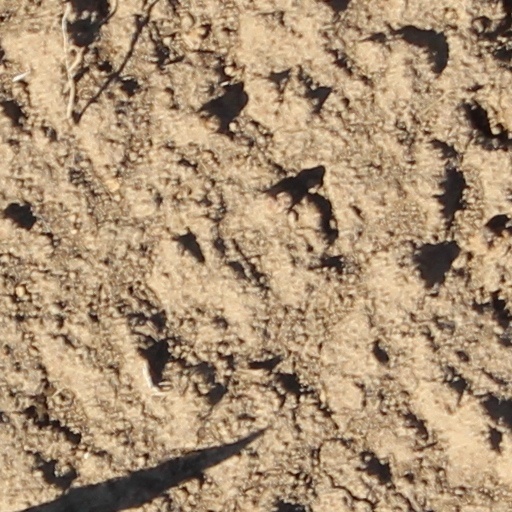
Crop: wheat